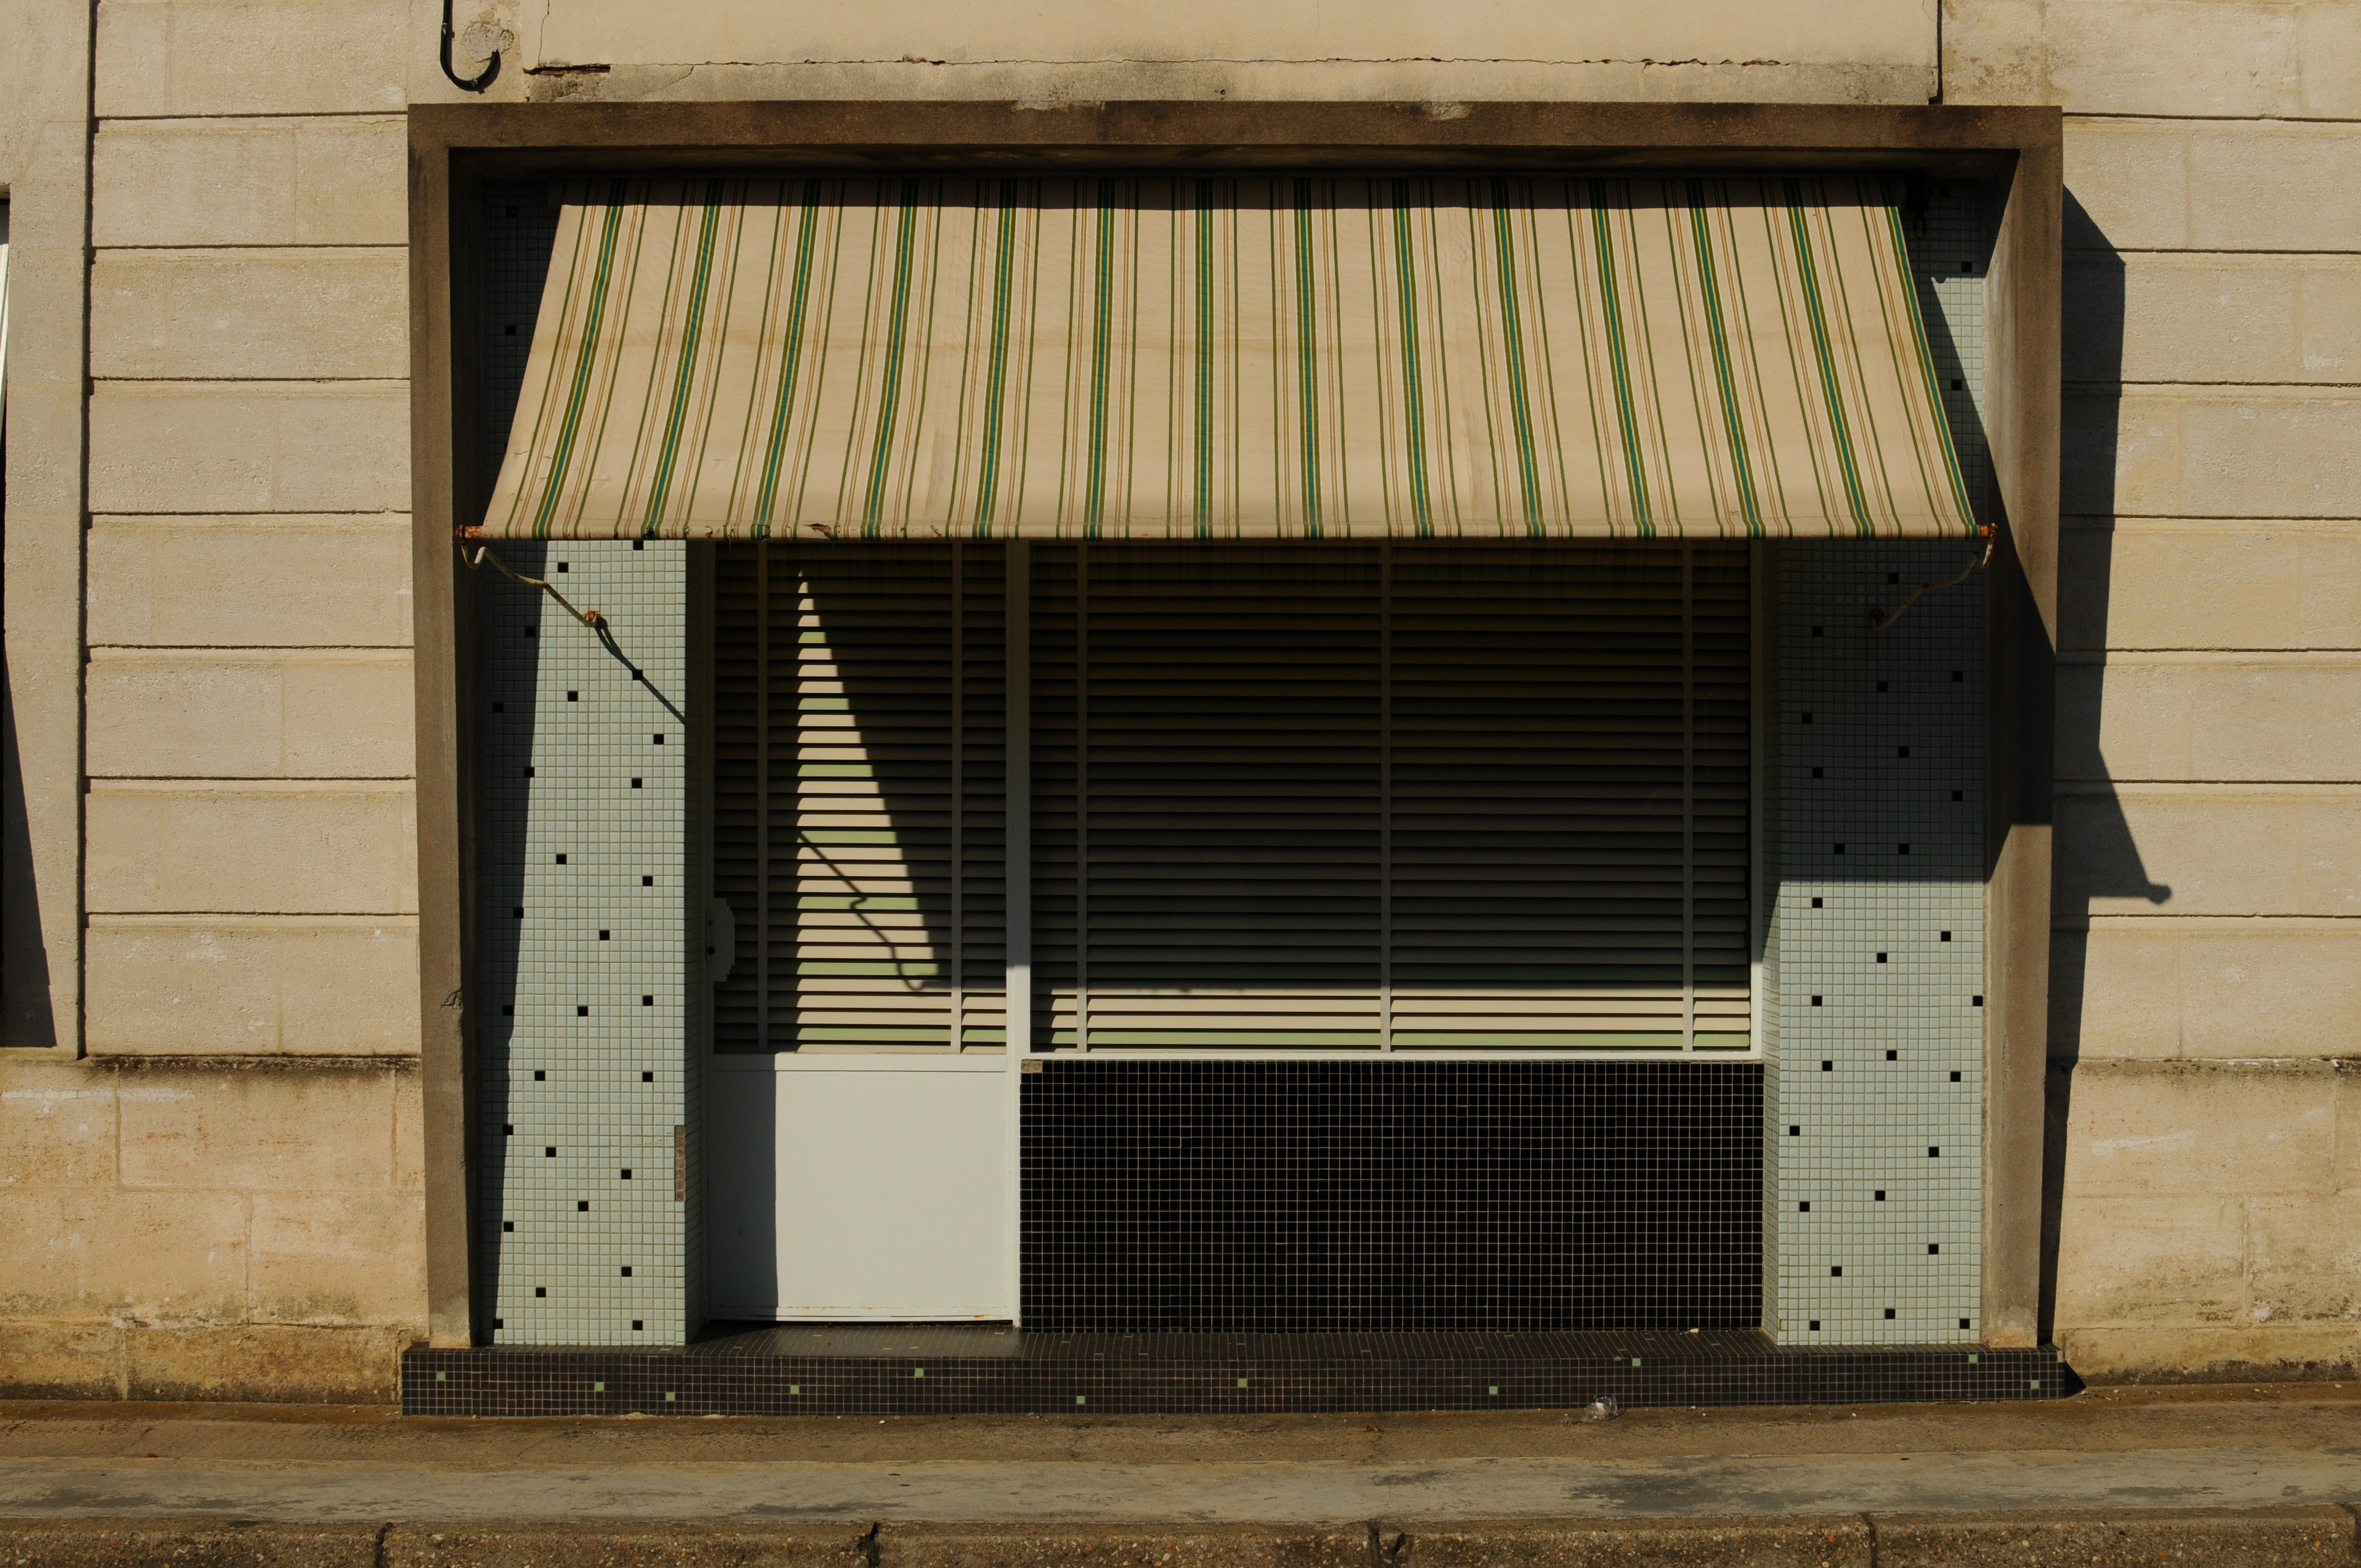
architecture, wood, house, window, building, shed, facade, door, interior design, window covering